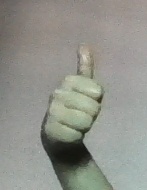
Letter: aleff